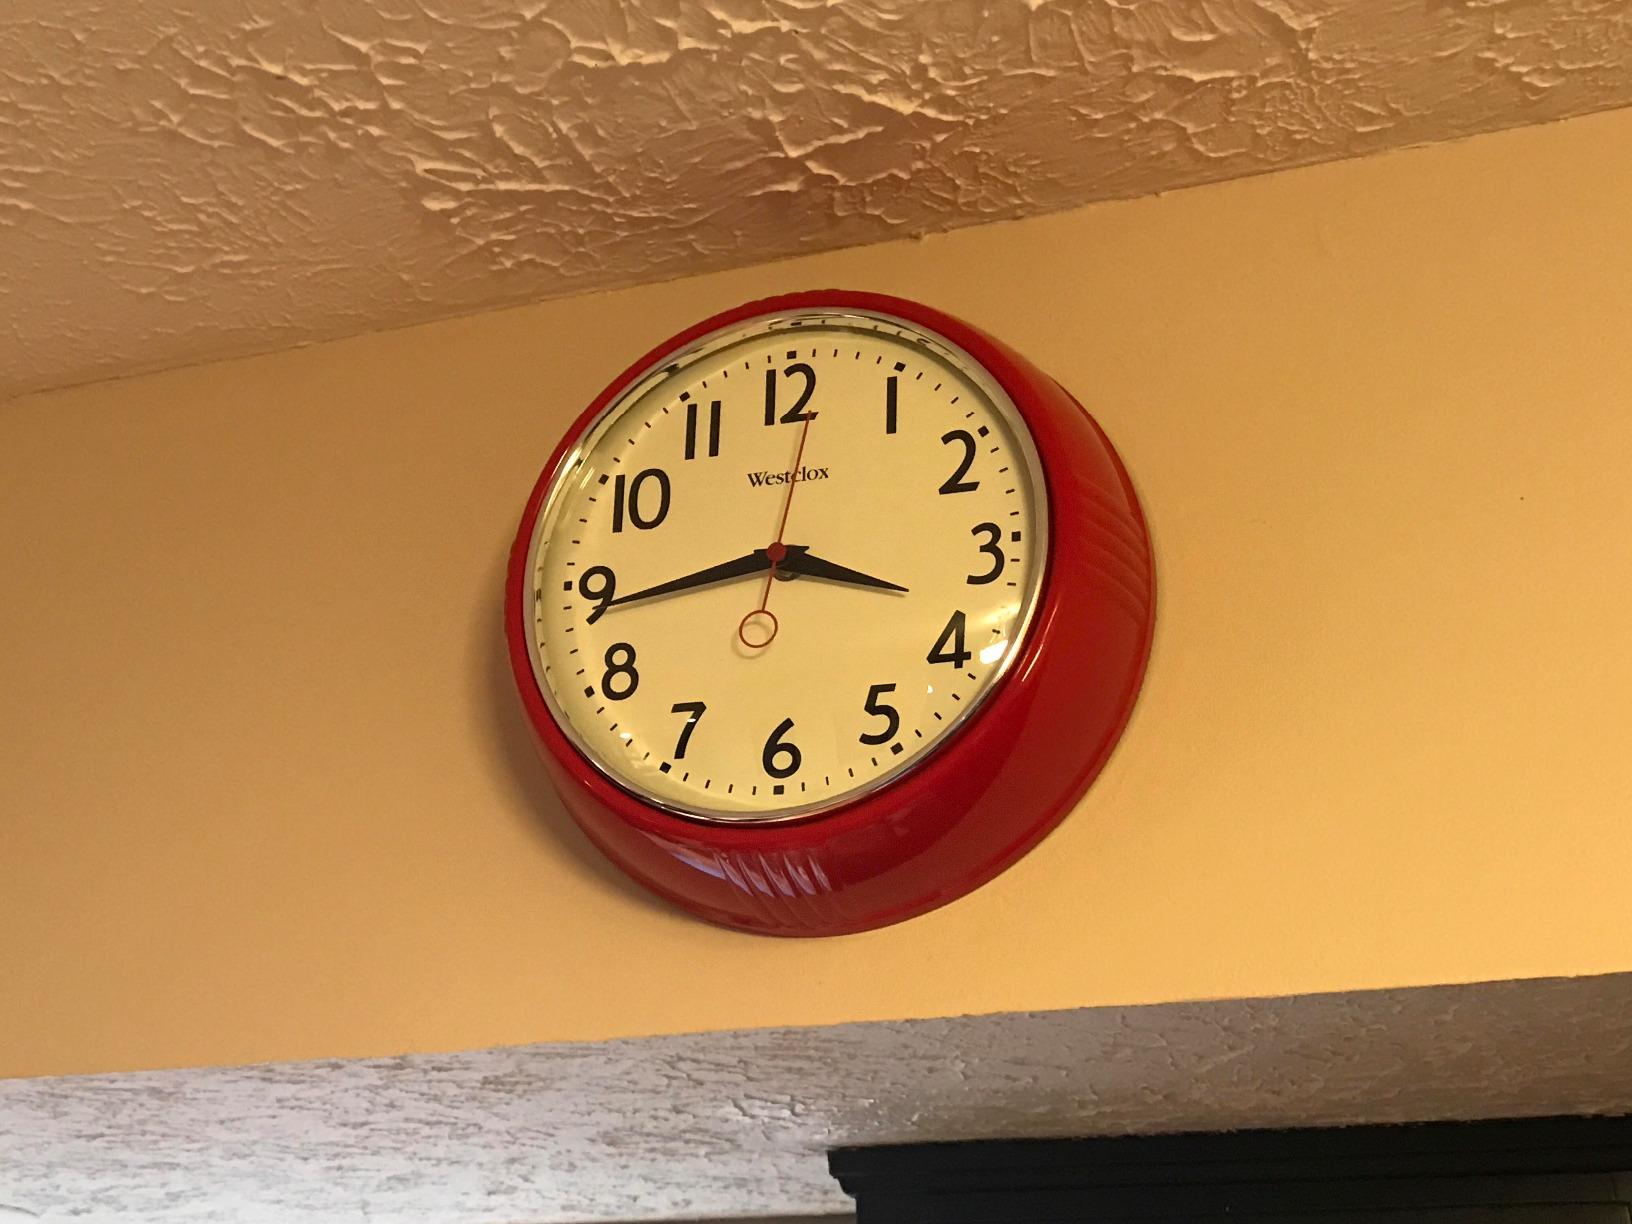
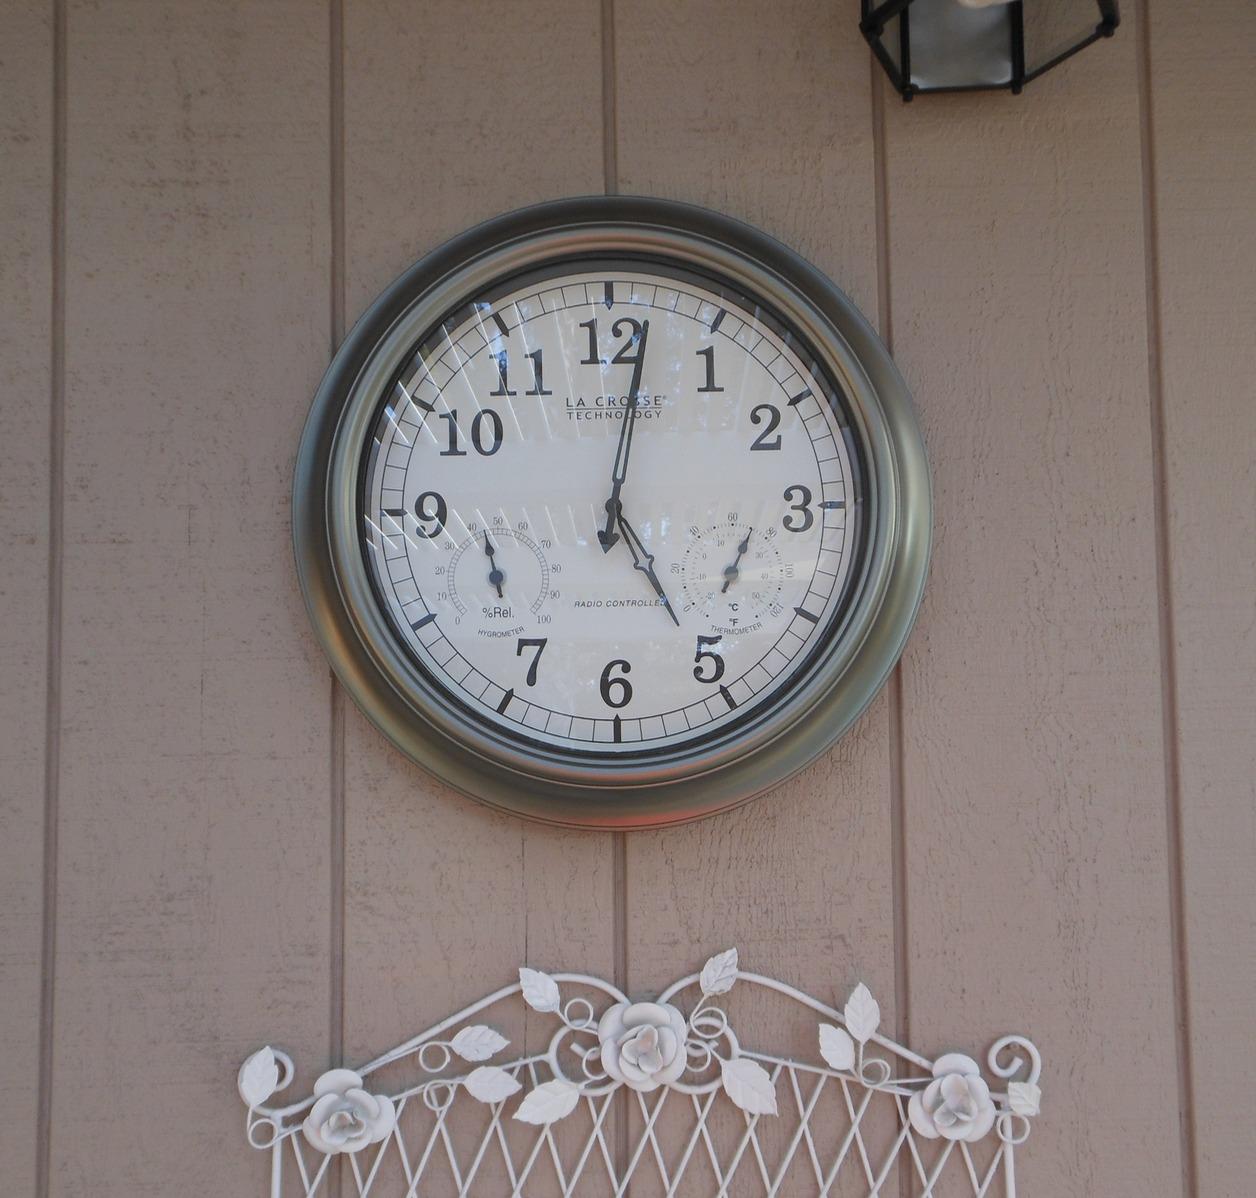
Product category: clock
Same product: no